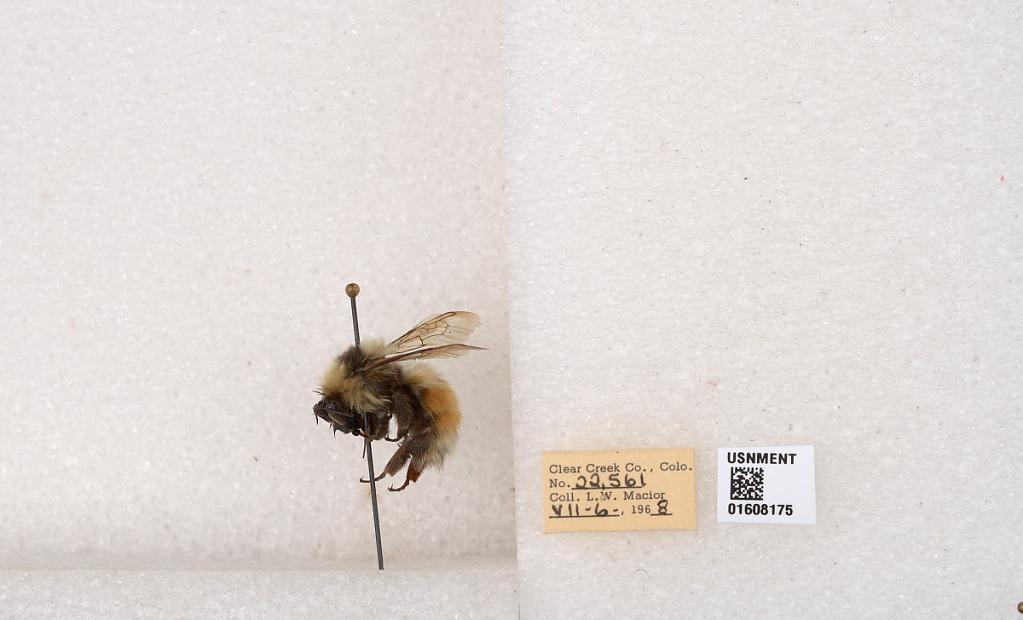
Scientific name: Bombus (Pyrobombus) sylvicola Kirby
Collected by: L. Macior
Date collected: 1968-7-6
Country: United States
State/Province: Colorado
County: Clear Creek
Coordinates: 39.6891, -105.644